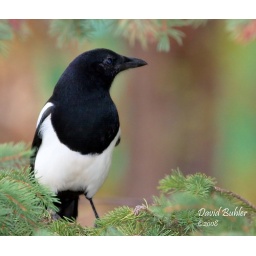
Magpie sitting in a tree